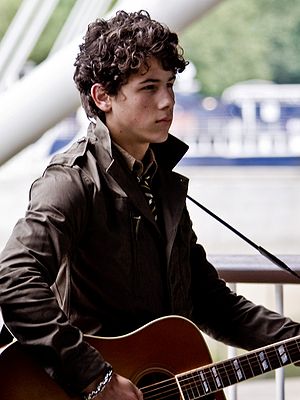
Nick Jonas
Nicholas Jerry Jonas er en amerikansk sanger/sangskriver, musiker og skuespiller bedst kendt fra bandet Jonas Brothers, et poprock band han stiftede sammen med sine brødre Joe og Kevin.